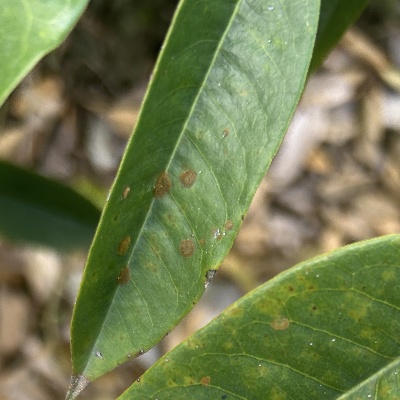
Label: Leaf_Algal